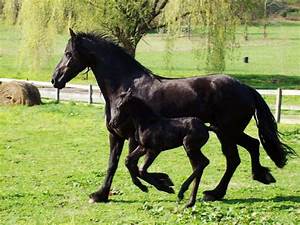
Label: horse